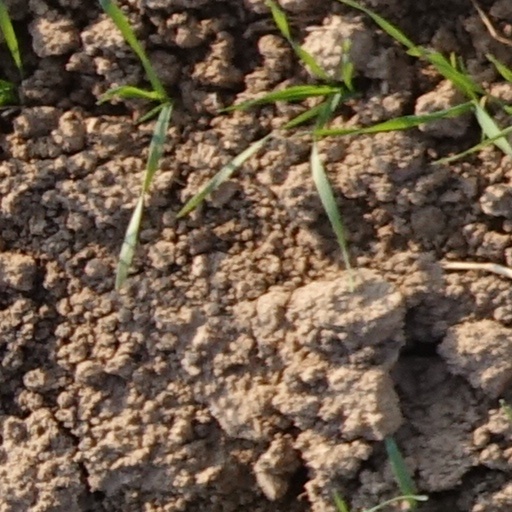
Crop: wheat